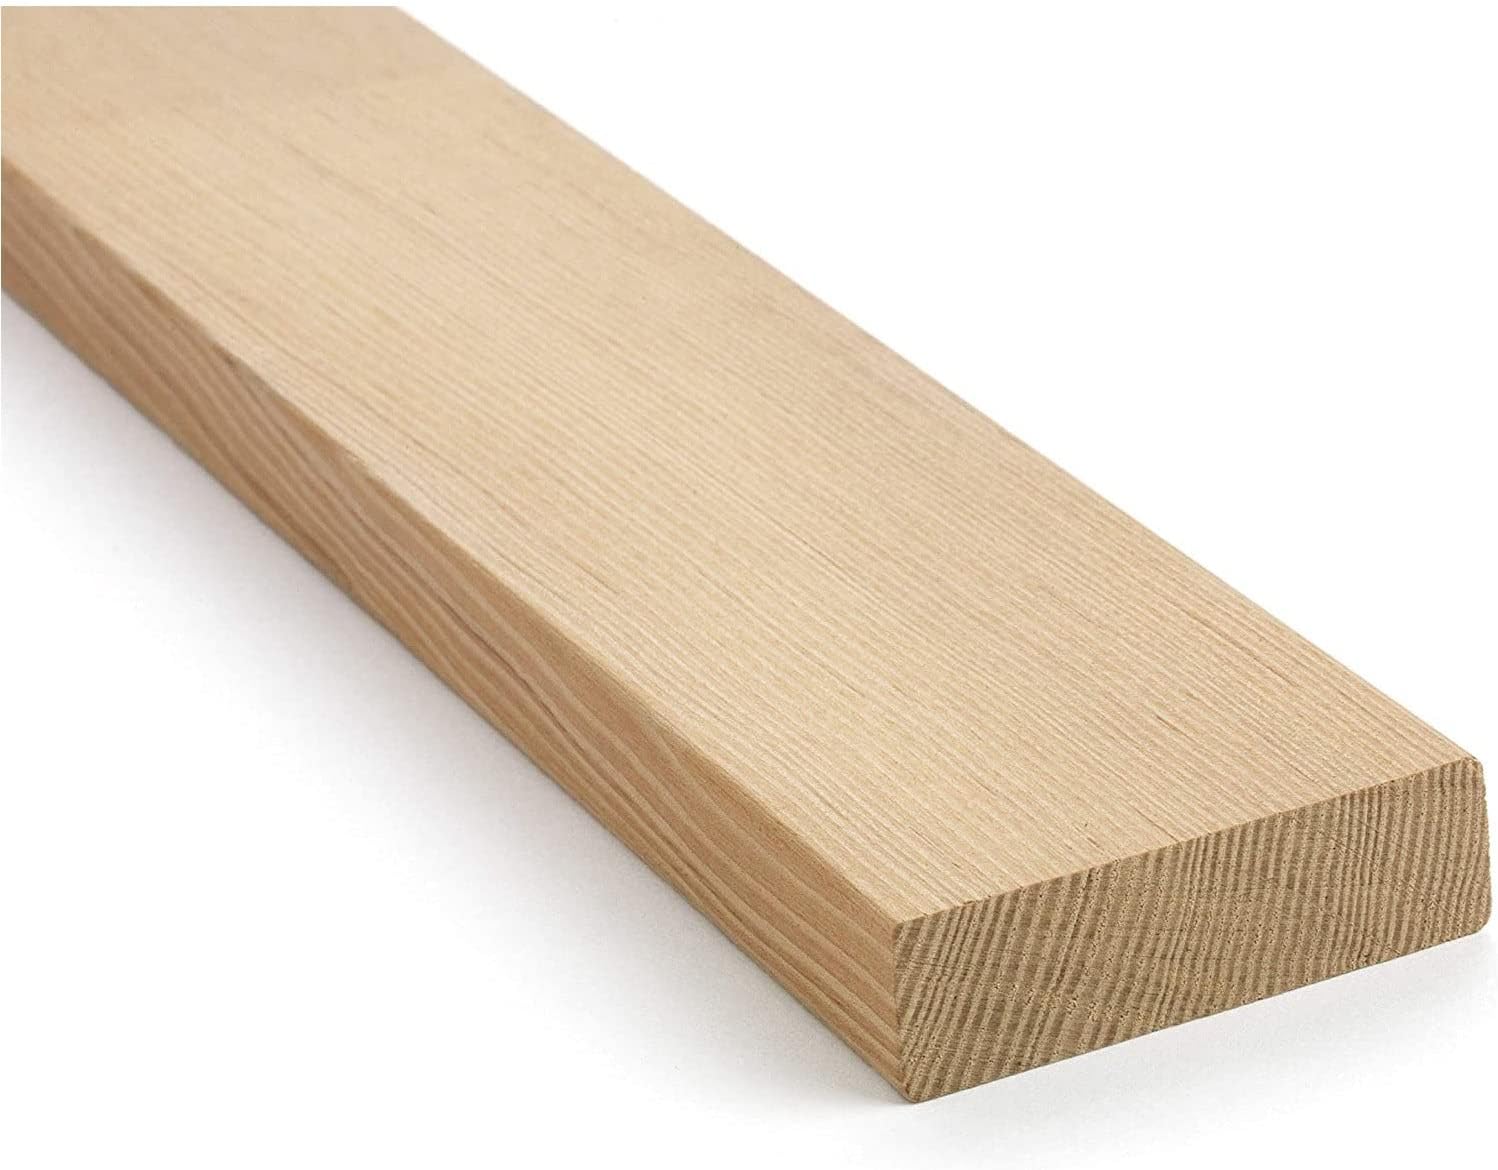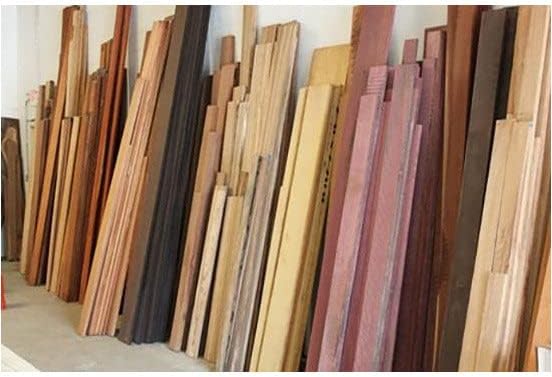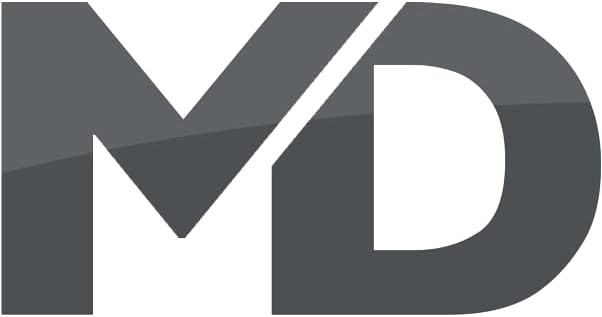
1 in. x 3 in. (3/4" x 2-1/2") Construction Premium Douglas Fir Board Stud Wood Lumber - Custom Length - 3FT
Category: Tools & Home Improvement
Ideal for a variety of applications including decks, play sets, landscaping and other outdoor projects where lumber is exposed to the elements. When used properly it is both safe and environmentally friendly. Wood is typically still wet when its delivered to the job site. As it dries, you should expect slight changes in width and length. As lumber dries, it may split, cup and warp. This is more likely to occur to occur in lower-grade boards, where knots and uneven grains are already present. Each piece of lumber is unique and carries physical characteristics that may include the following: knots, warping, shrinkage, swelling and/or splitting. Every piece of our Lumber meets high grading standards for strength and appearance, and is easy to cut, fasten and paint, making this the best choice for many building projects. This product is from renewable and environmentally managed forests.Douglas Fir is not only affordable, it adds great value to your homeMaintains beauty and structural integrity with easy maintenanceMade in the USA by Mills in California
Features: Douglas Fir is not only affordable, it adds great value to your home | Maintains beauty and structural integrity with easy maintenance | Great for framing, hobbies and decor. | Made in the USA by Mills in California